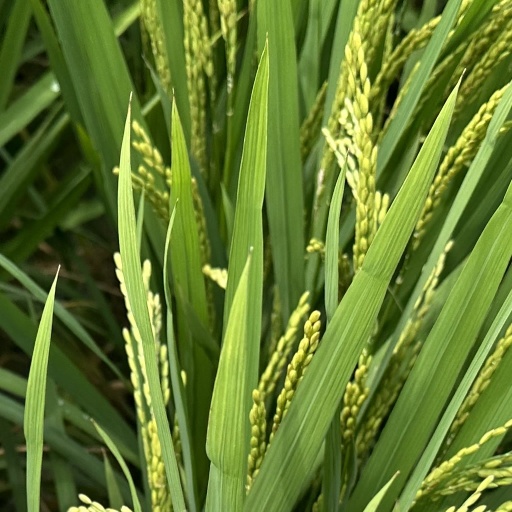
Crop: rice